2012 Jersey gas holder fire

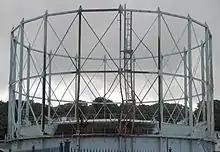
The gas holder as it appeared after the fire

An investigation by the Jersey Fire and Rescue Service conducted shortly after the incident determined the fire started while workers were "repairing a gas leak on the side of the holder", who were using electric tools. During this, the leaking gas ignited. The fire spread and "attacked" the joints of the holder, which caused more gas to leak out and ignite, resulting in a larger and more intense fire. Furthermore, Jersey Gas admitted to not carrying out risk assessments, not providing "a safe system of work" and providing inadequate health and safety training to its employees.